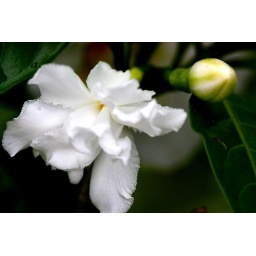
white flower in a rainy day.....